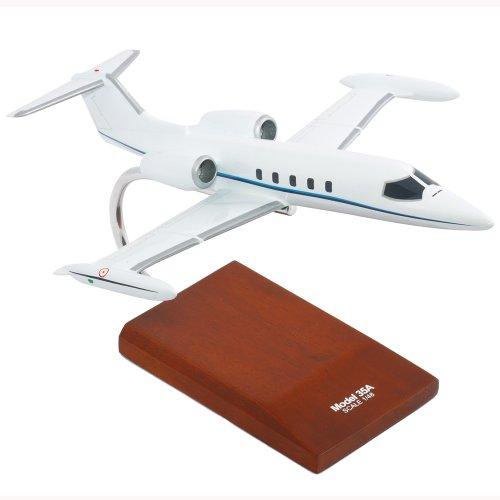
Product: Learjet 35A - 1/48 Scale Model - 1/72 Scale Model
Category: Toys & Games | Hobbies | Models & Model Kits | Pre-Built & Diecast Models | Aircraft
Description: Great Condition.
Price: $113.79